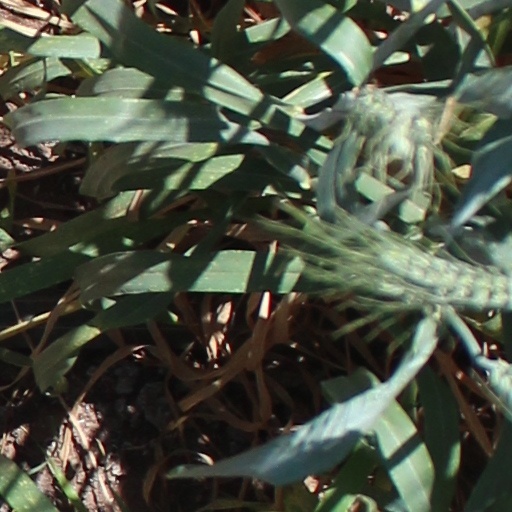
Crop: wheat